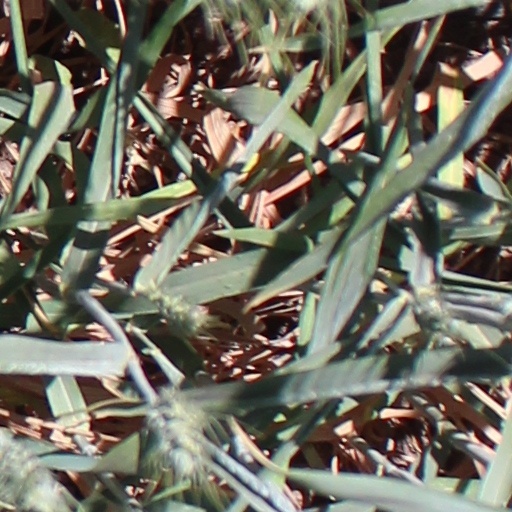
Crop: wheat